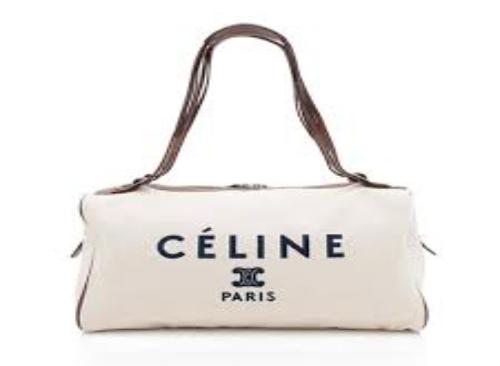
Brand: Celine
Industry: Clothes